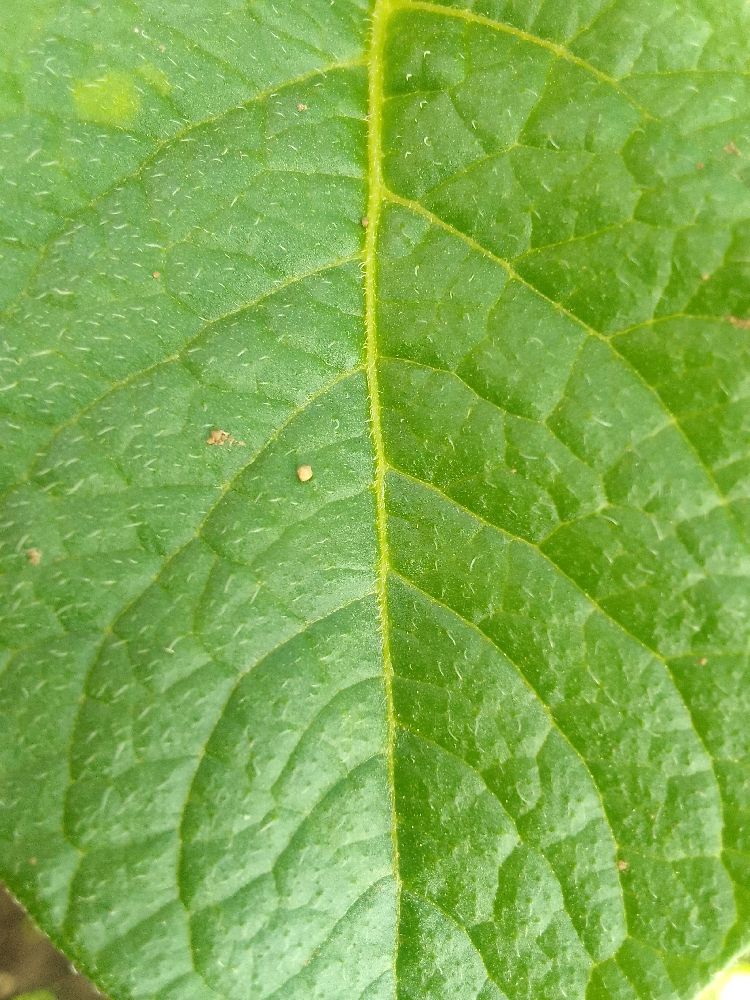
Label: Healthy